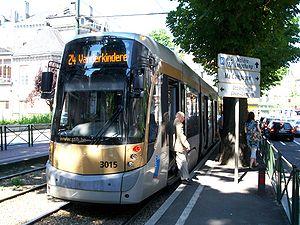
T3000 de la ligne 24 au terminus de Vanderkindere
La ligne 24 du tram de Bruxelles était une ligne de tramway créée le 6 mars 2006, dans le cadre de la première étape de la restructuration du réseau de la STIB, qui reliait, avant le 14 mars 2011, Vanderkindere à Uccle à Schaerbeek Gare, en prenant l'axe de grande ceinture, avec un passage souterrain entre Pétillon et Meiser.